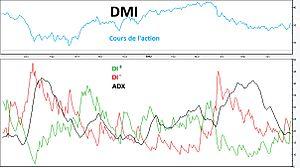
Graphique de DMI
Le Directional Movement Index a été développé en 1978 par J. Welles Wilder Il donne un ensemble d'indicateurs boursiers, dont l'ADX, qui renseignent sur la force d'une tendance. Le DMI est très largement utilisé en analyse technique ; il est proposé en standard parmi de nombreux autres indicateurs, dans beaucoup de plateformes d'analyse technique.